Mill Creek, Pennsylvania

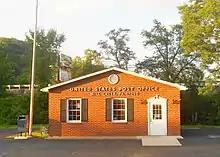
Post office

The borough of Mill Creek is located in east-central Huntingdon County on the northeastern side of the Juniata River where it is joined by Mill Creek. U.S. Route 22 passes through the borough, leading northwestward to Huntingdon, the county seat, and southeastward to Mount Union. Pennsylvania Route 655 (Big Valley Pike) leads northeastward from Mill Creek to Belleville in the Kishacoquillas Valley.